Kajetan Kraszewski

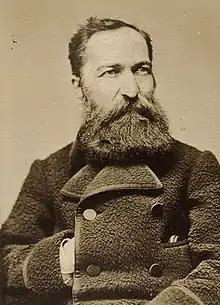
Kajetan Kraszewski, ca.1880

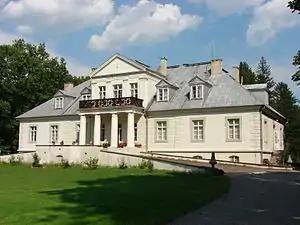
Kraszewski Museum in Romanów

Kajetan Kraszewski (Pruzhany district, 11 March 1827 - 1 July 1896, Pruzhany district) was a younger brother of Józef Ignacy Kraszewski and Lucjan Kraszewski. He wrote many novels and plays, as well as the history of the Kraszewski family.